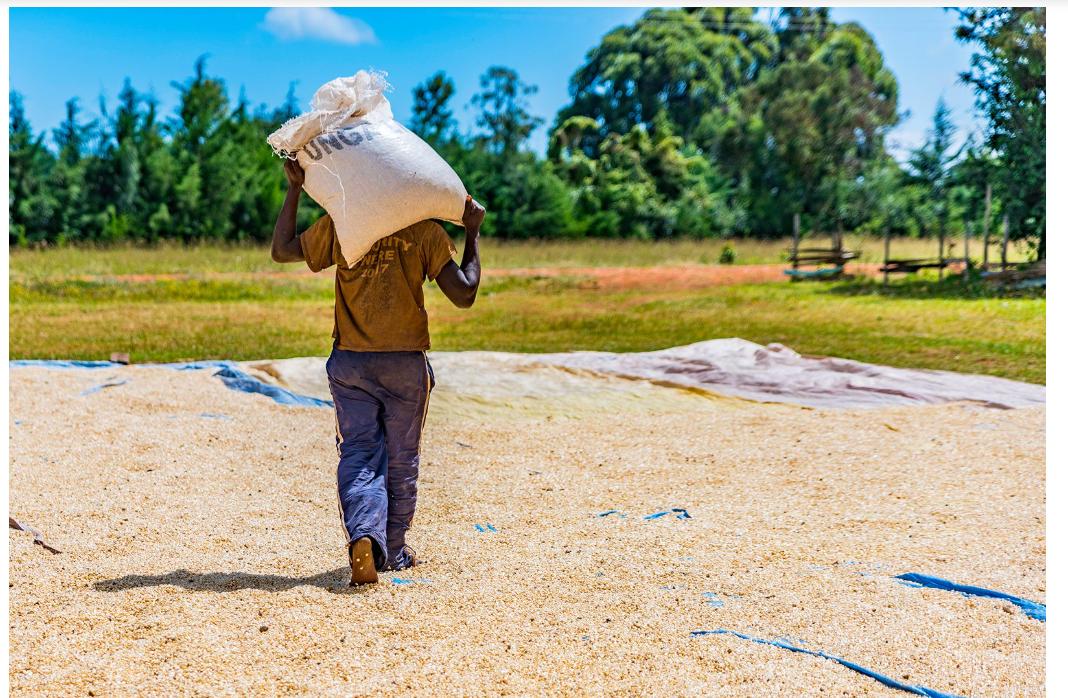
Mkulima akiwa amebeba gunia kubwa ya mazao ya biashara kichwani katika mandhari ya kilimo, likiwa na ishara ya juhudi za wakulima wadogo katika uzalishaji wa mazao yanayouzwa ndani na nje ya nchi, mazingira haya yanaakisi mchango wa sekta ya kilimo cha kibiashara katika kukuza uchumi wa kijamii.